U.S. Route 19 in Florida

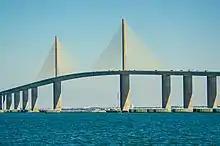
The Sunshine Skyway Bridge, carrying I-275/US 19 across Tampa Bay

The road begins at an interchange with US 41 in Manatee County and remains independent until the interchange with I-275 at exit 5, where it overlaps I-275 across the Sunshine Skyway Bridge, the terminus of which is at the intersection of I-275 and SR 682 at exit 17.